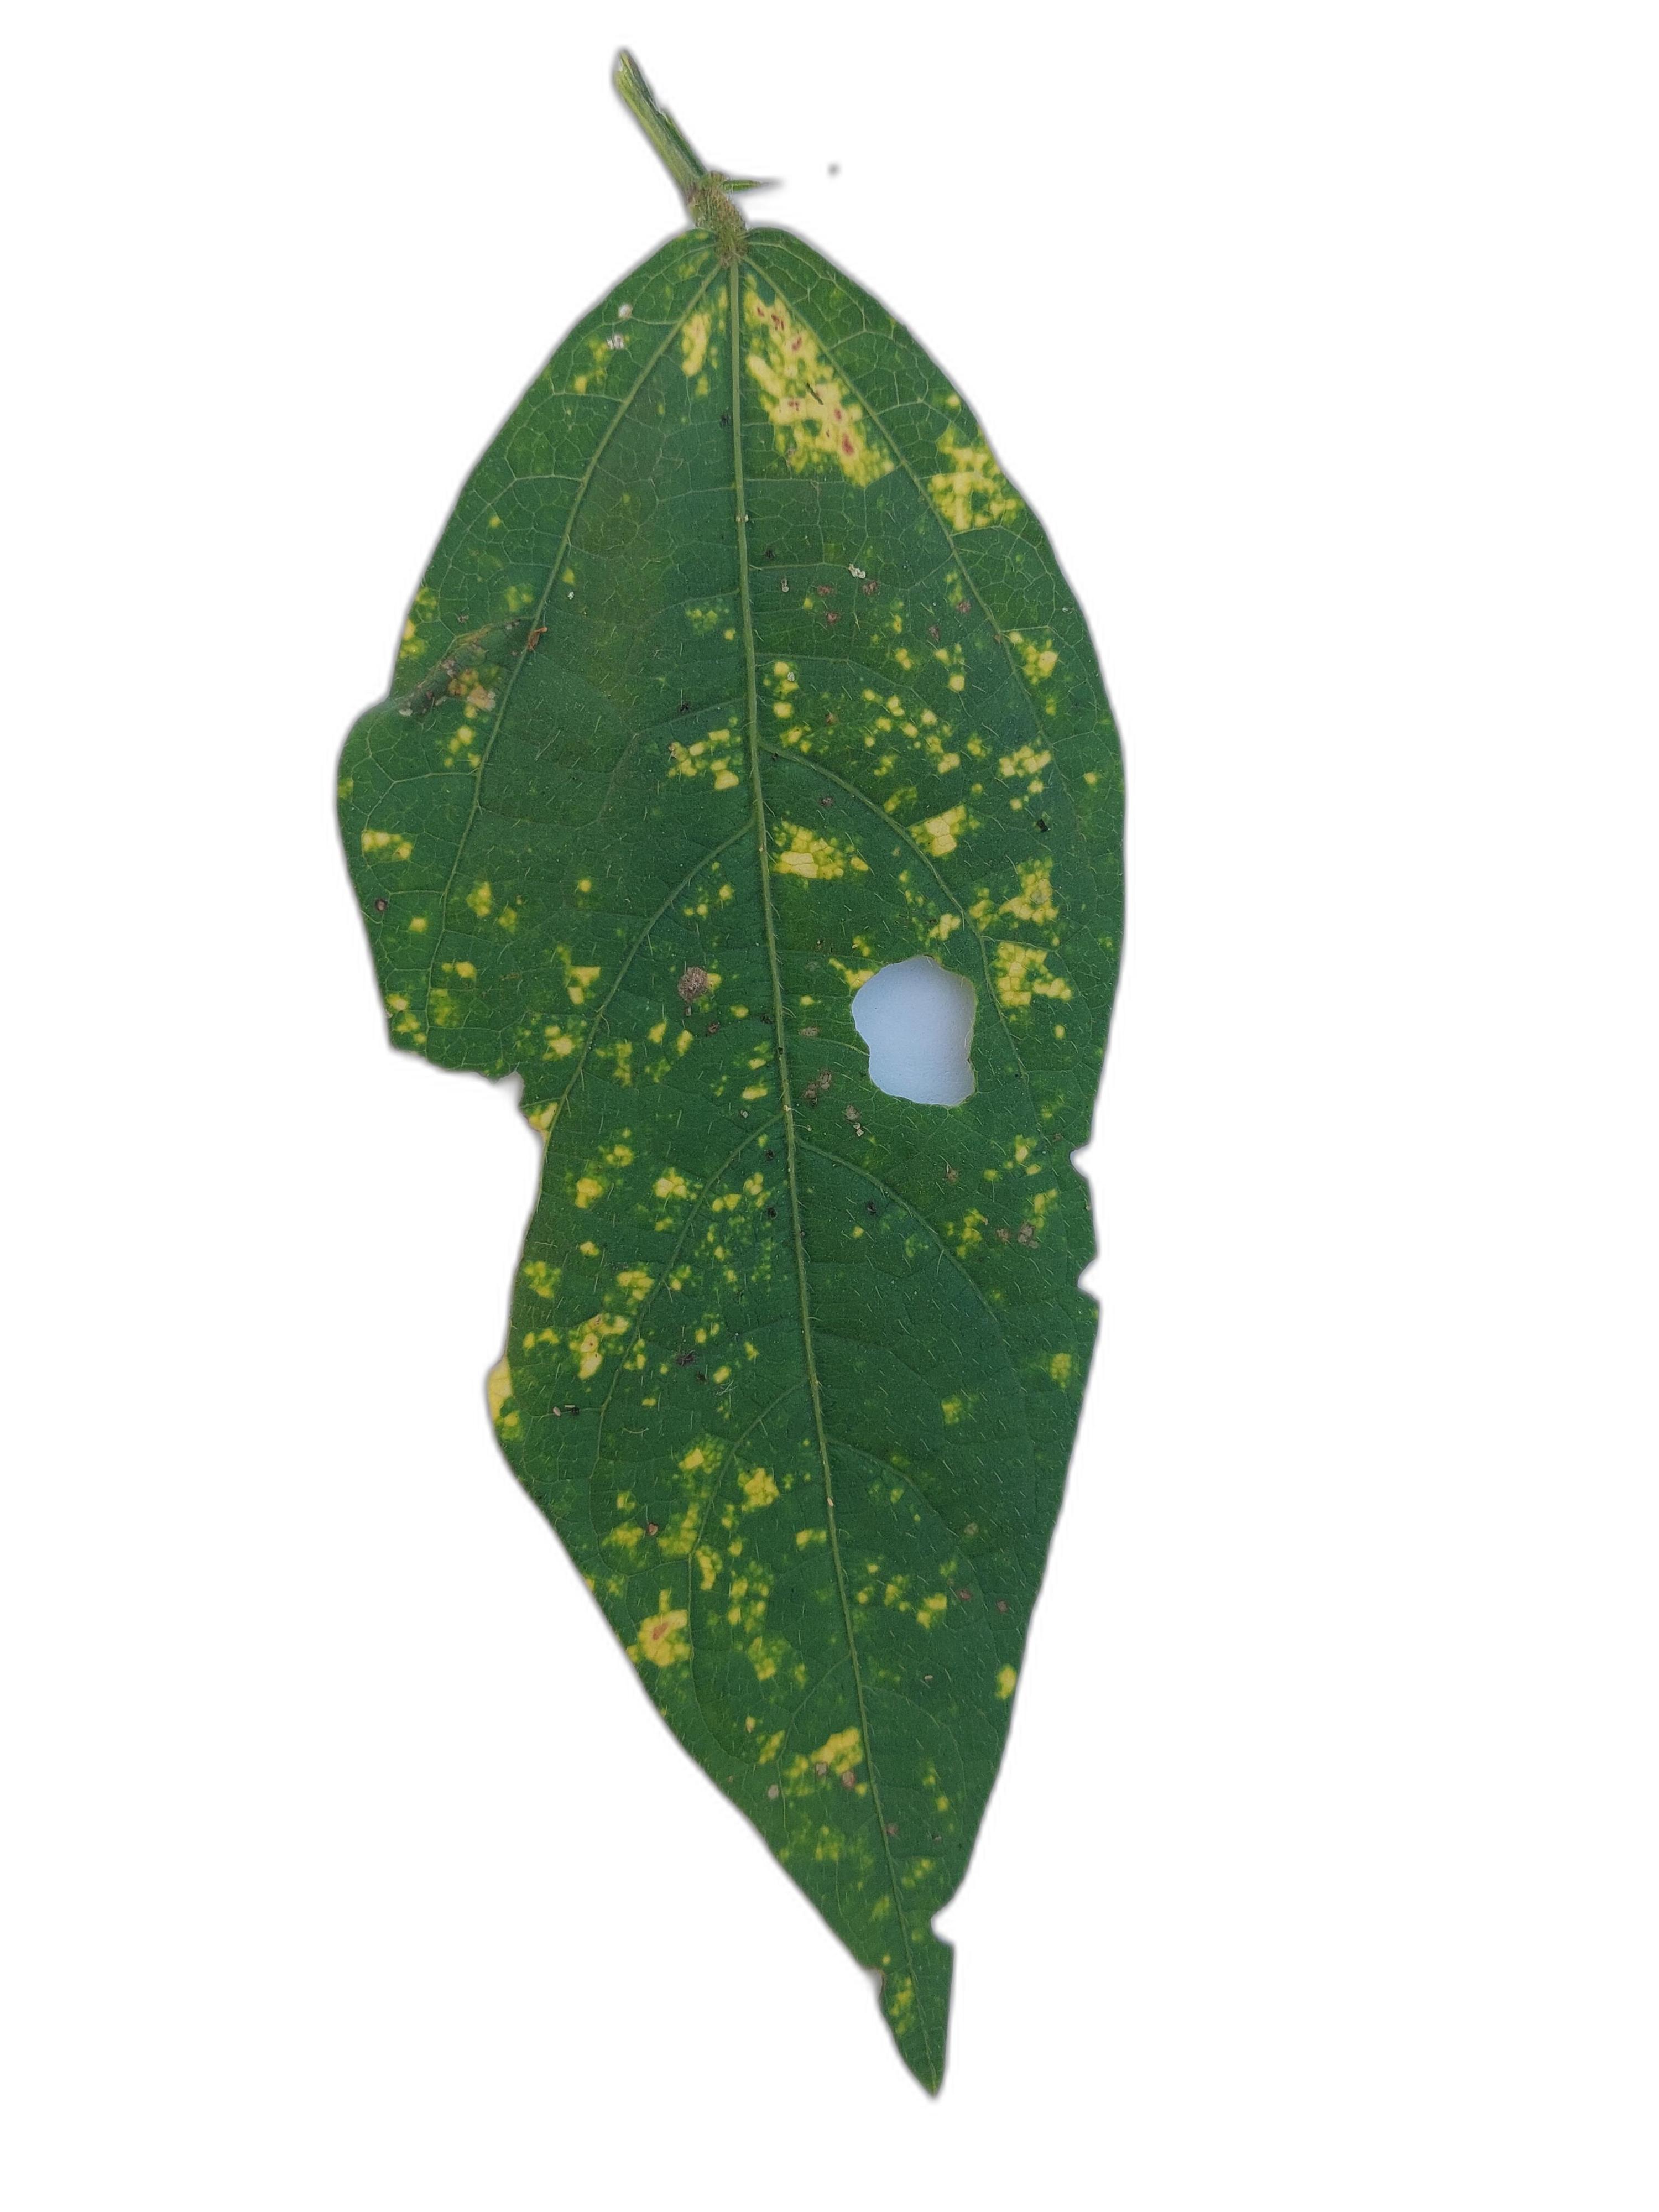
Label: Yellow Mosaic